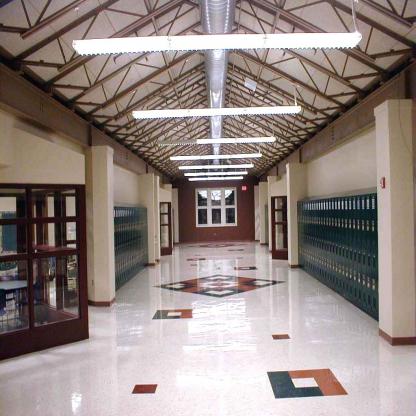
Scene: Indoor